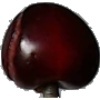
Label: cherry